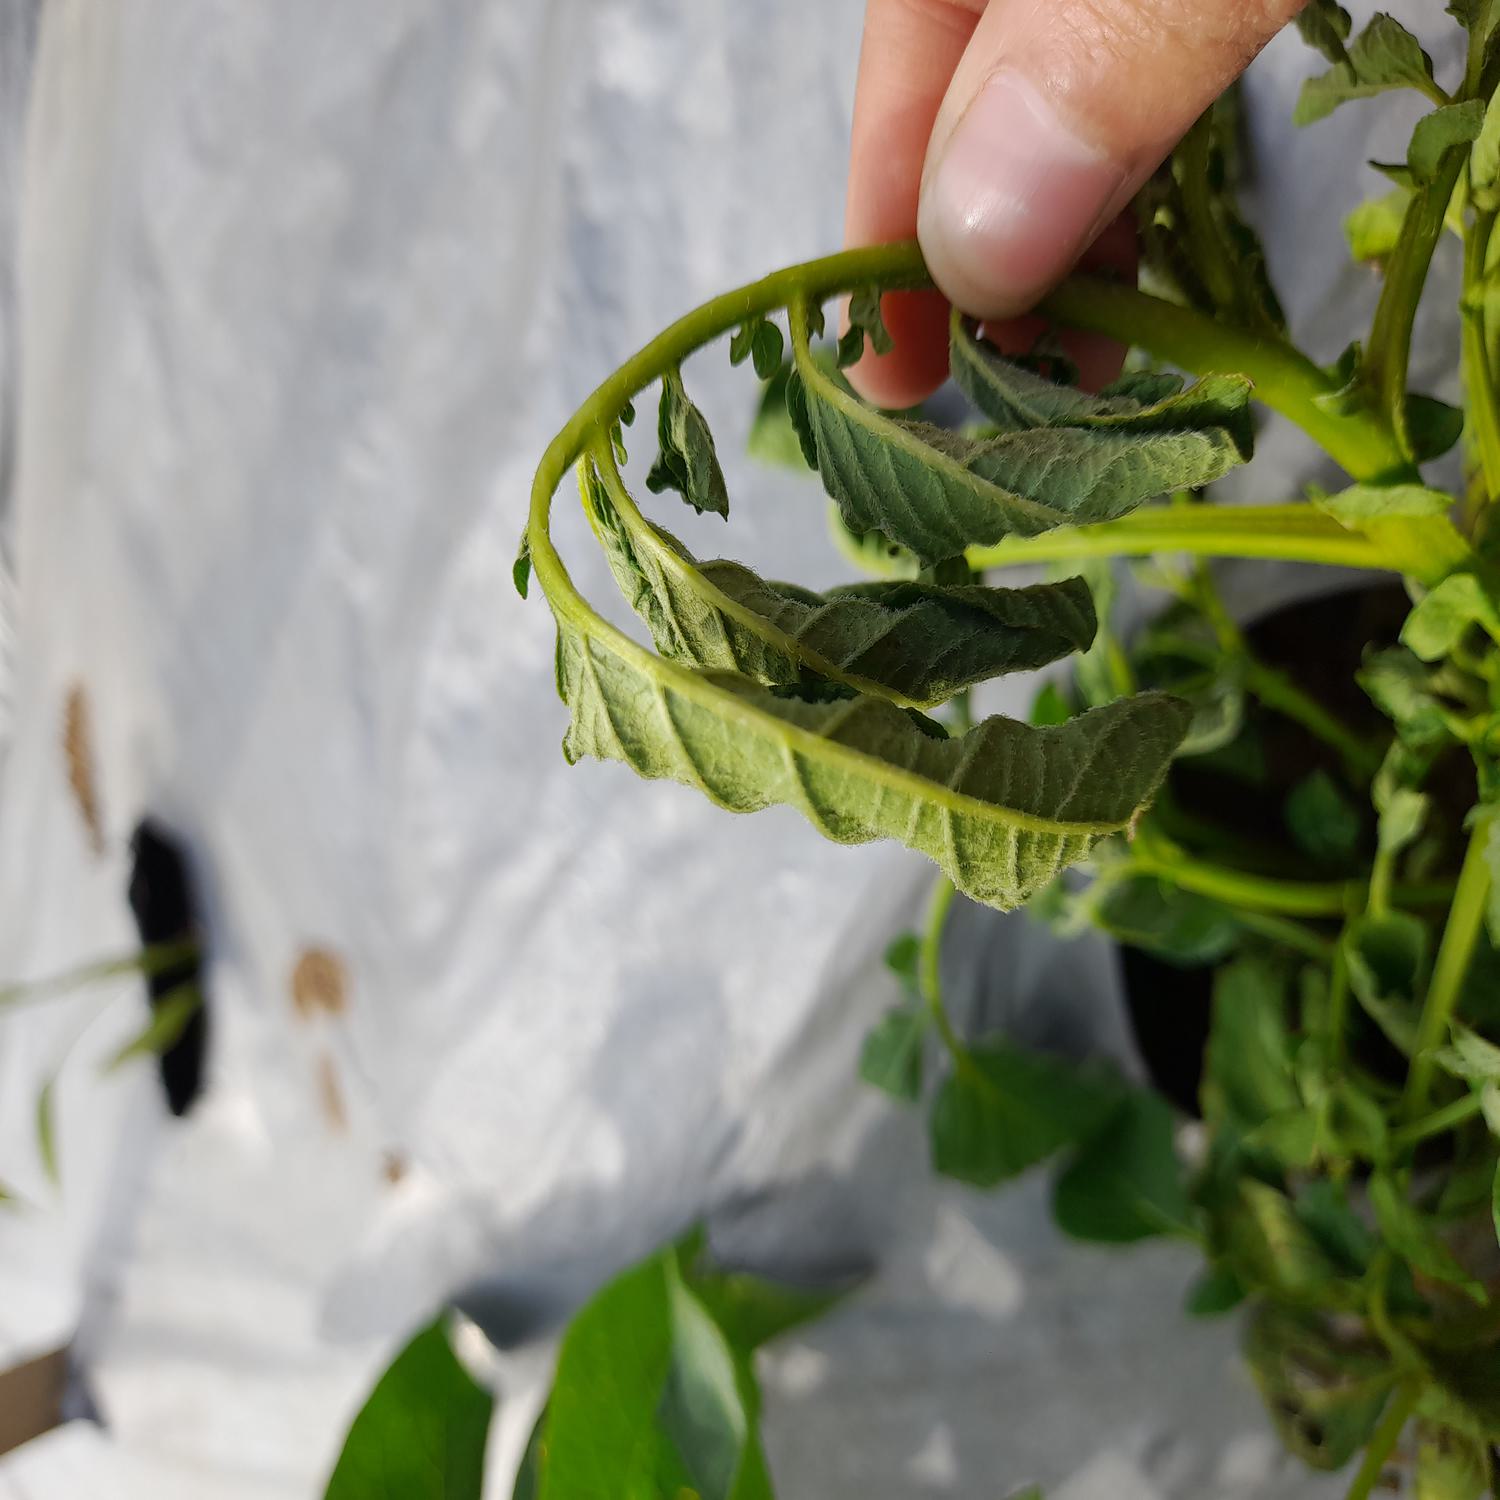
Label: Bacteria